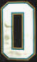
Number: 0